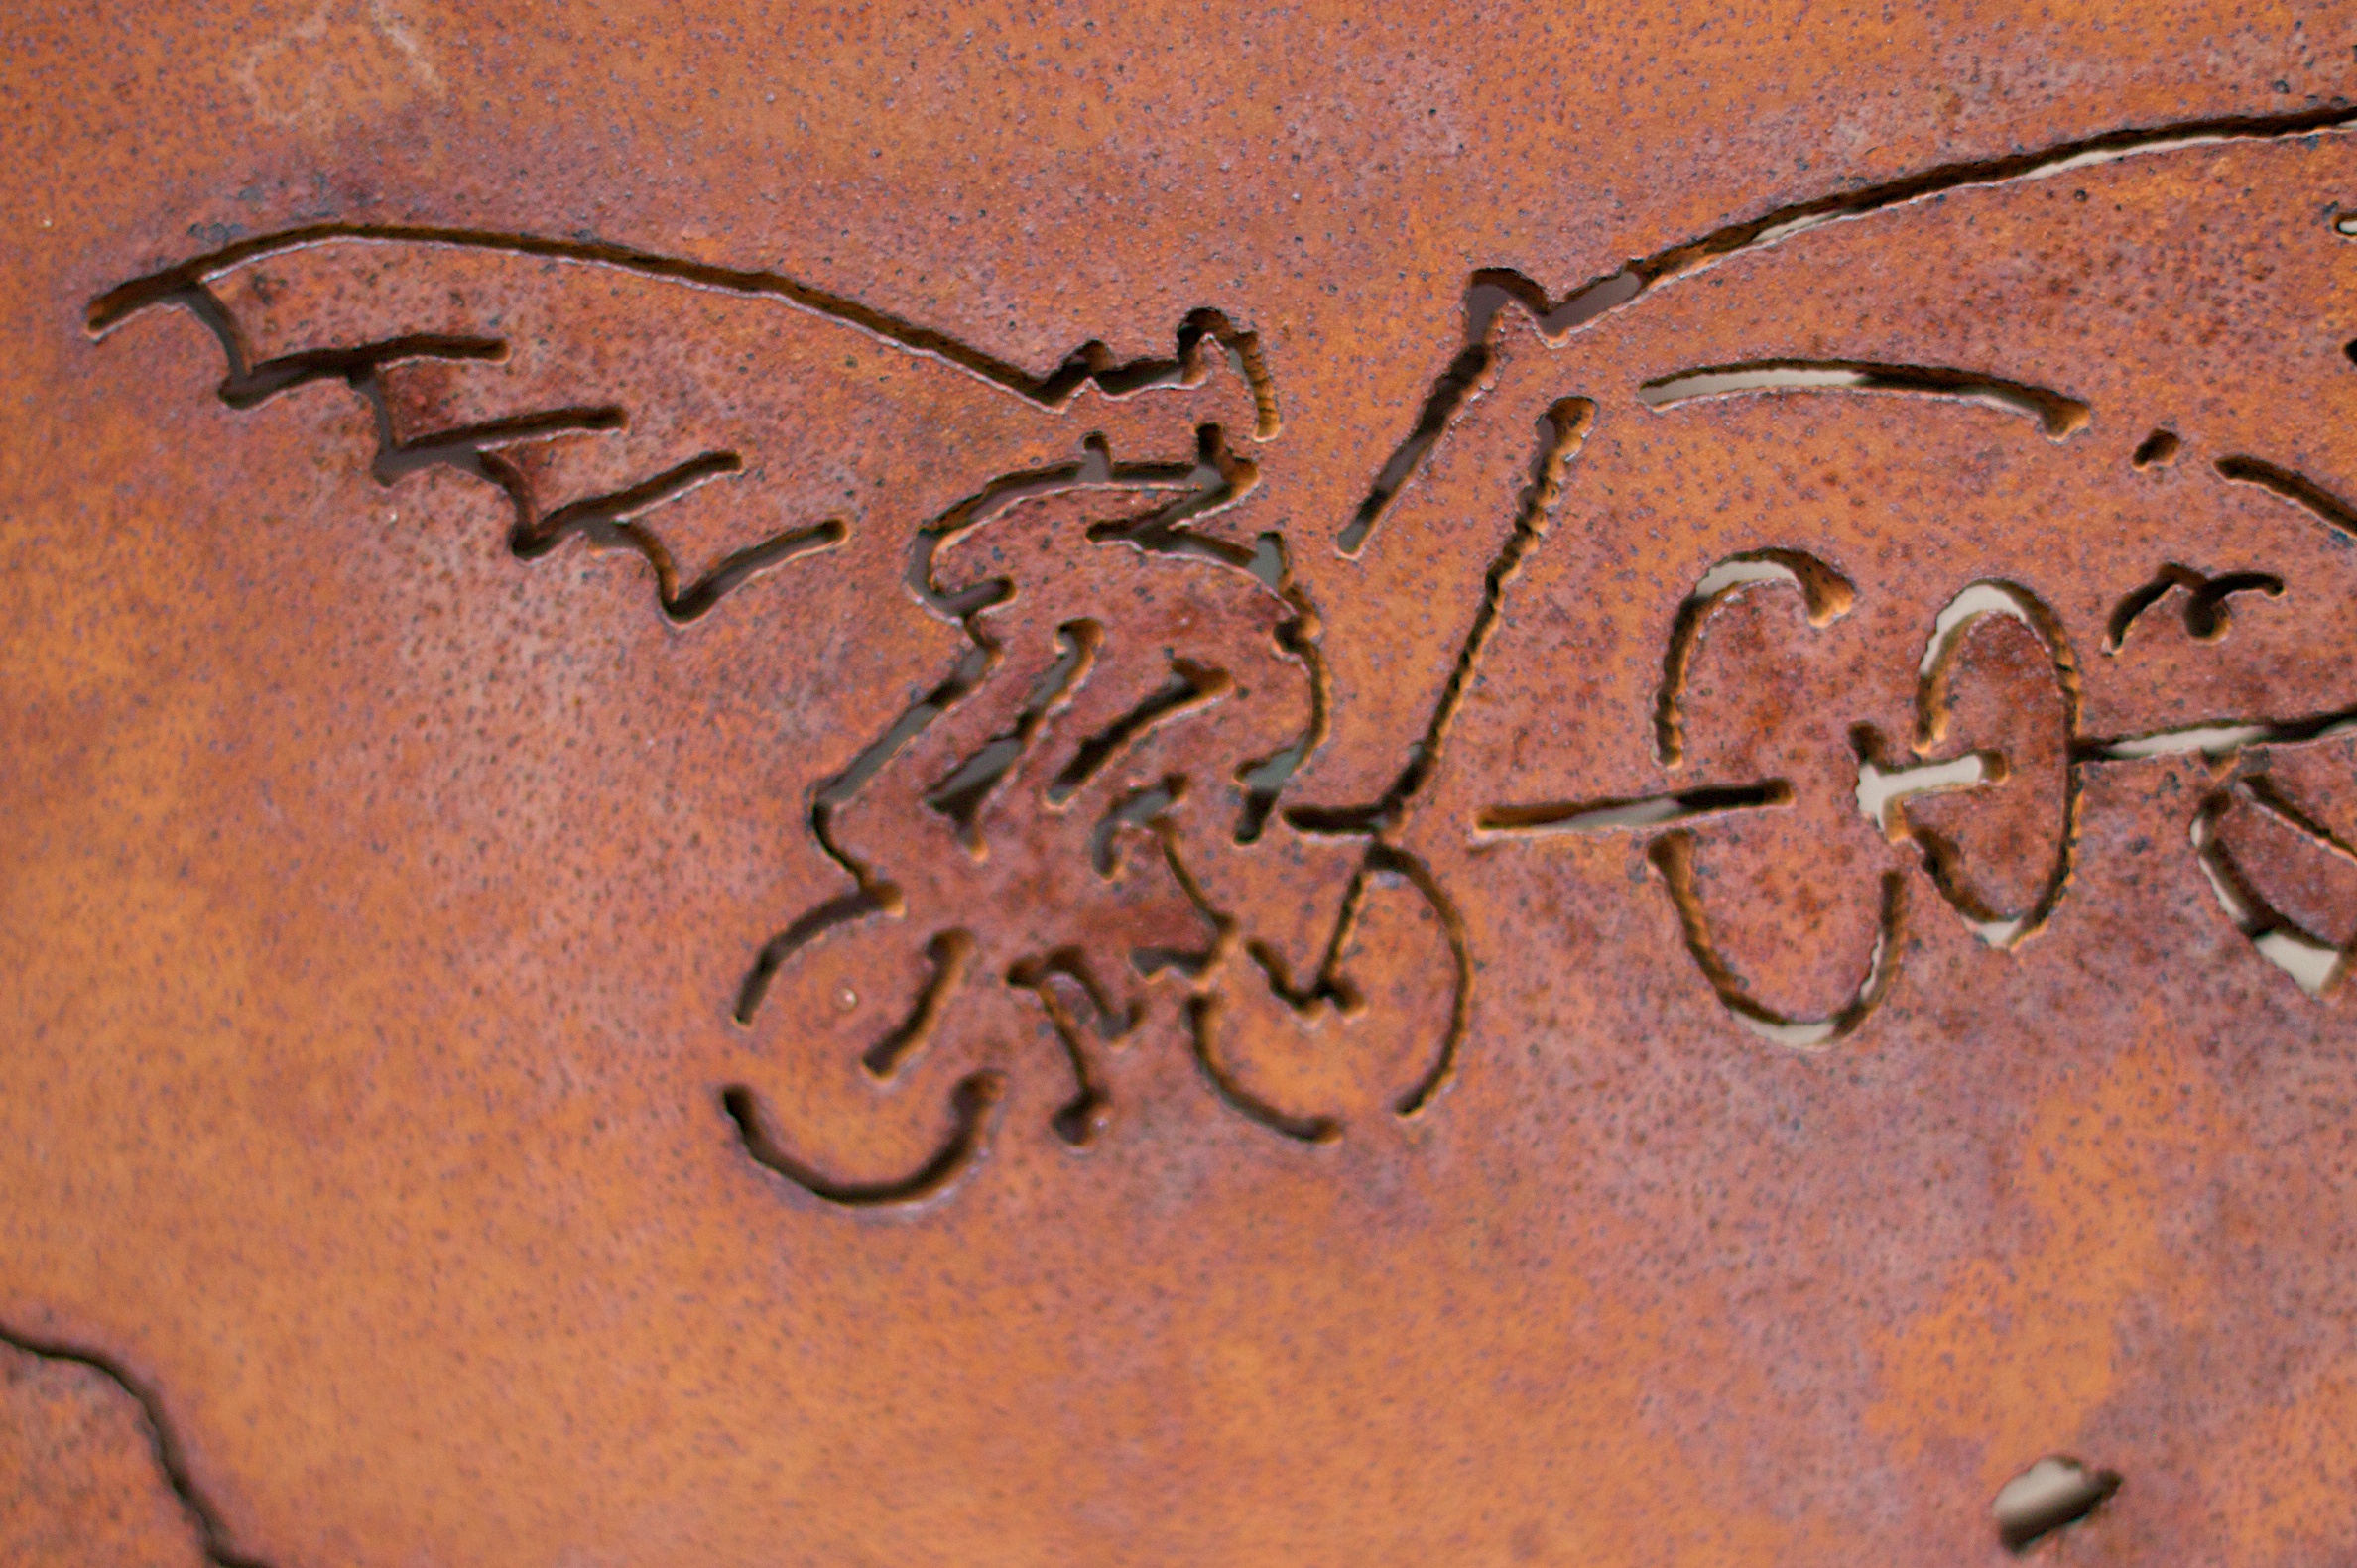
tattoo, art, carving